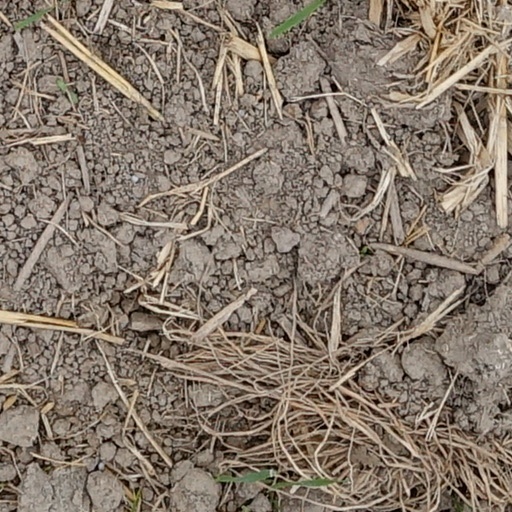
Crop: wheat